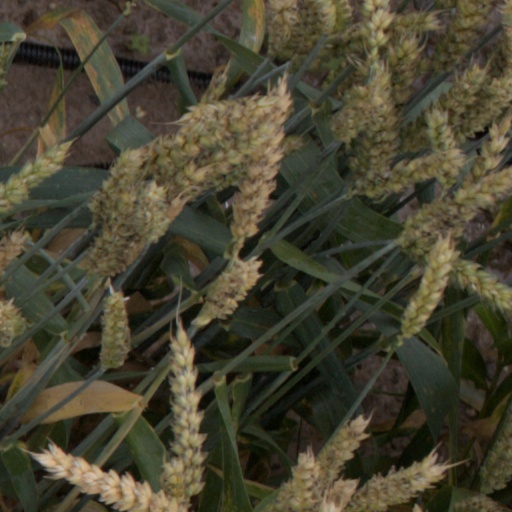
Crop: wheat